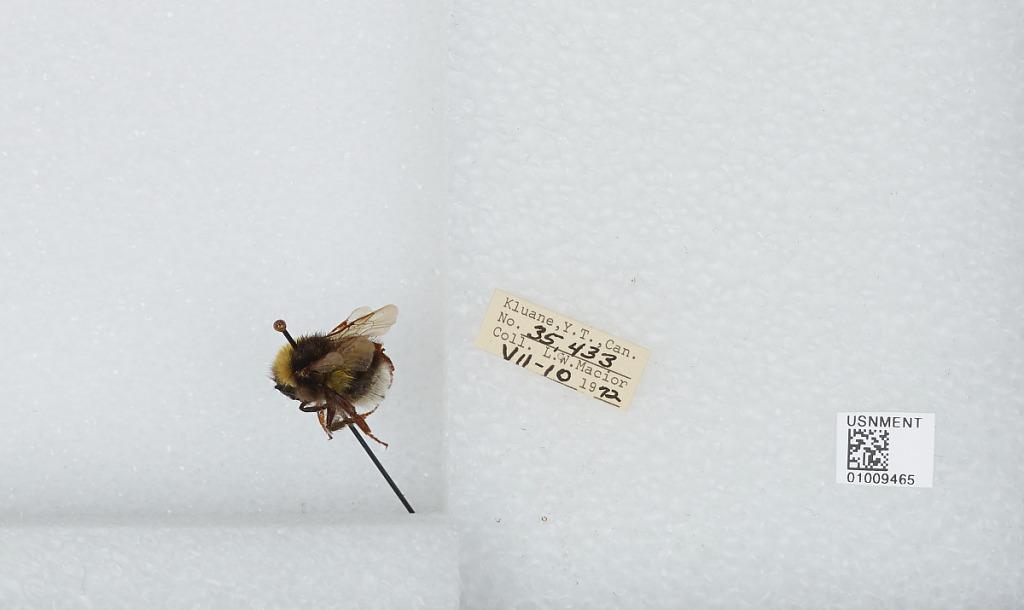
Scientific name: Bombus (Bombus) lucorum (Linnaeus)
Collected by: L. Macior
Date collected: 1972-7-10
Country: Canada
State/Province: Yukon Territory
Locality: Kluane
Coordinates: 60.75, -139.5